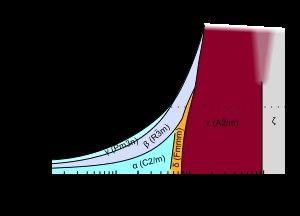
L'oxygène solide désigne le dioxygène O₂ refroidi en dessous de son point de congélation, soit 54,36 K à pression atmosphérique. Comme l'oxygène liquide, il est d'apparence claire avec une légère teinte bleutée due à l'absorption de la lumière rouge. Les molécules de dioxygène O₂ sont particulièrement étudiées car elles comptent parmi les rares molécules dotées d'un moment magnétique et qu'elles en sont la plus simple représentation, étant diatomiques. Il en résulte que la structure cristalline de l'oxygène solide serait déterminée par le spin des molécules de dioxygène à travers leur moment magnétique.